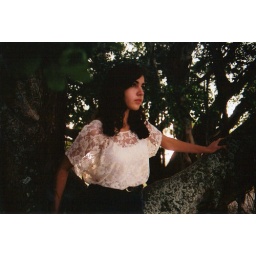
Pretty girl in the tree